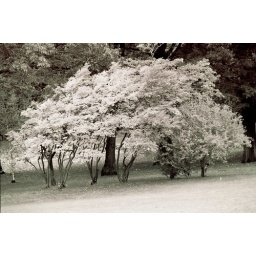
trees in cobbs hill